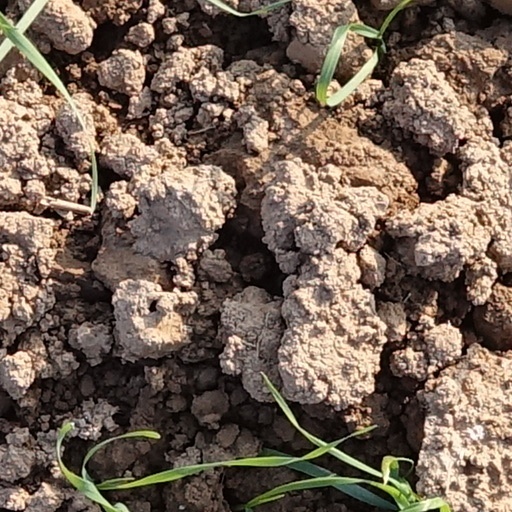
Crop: wheat